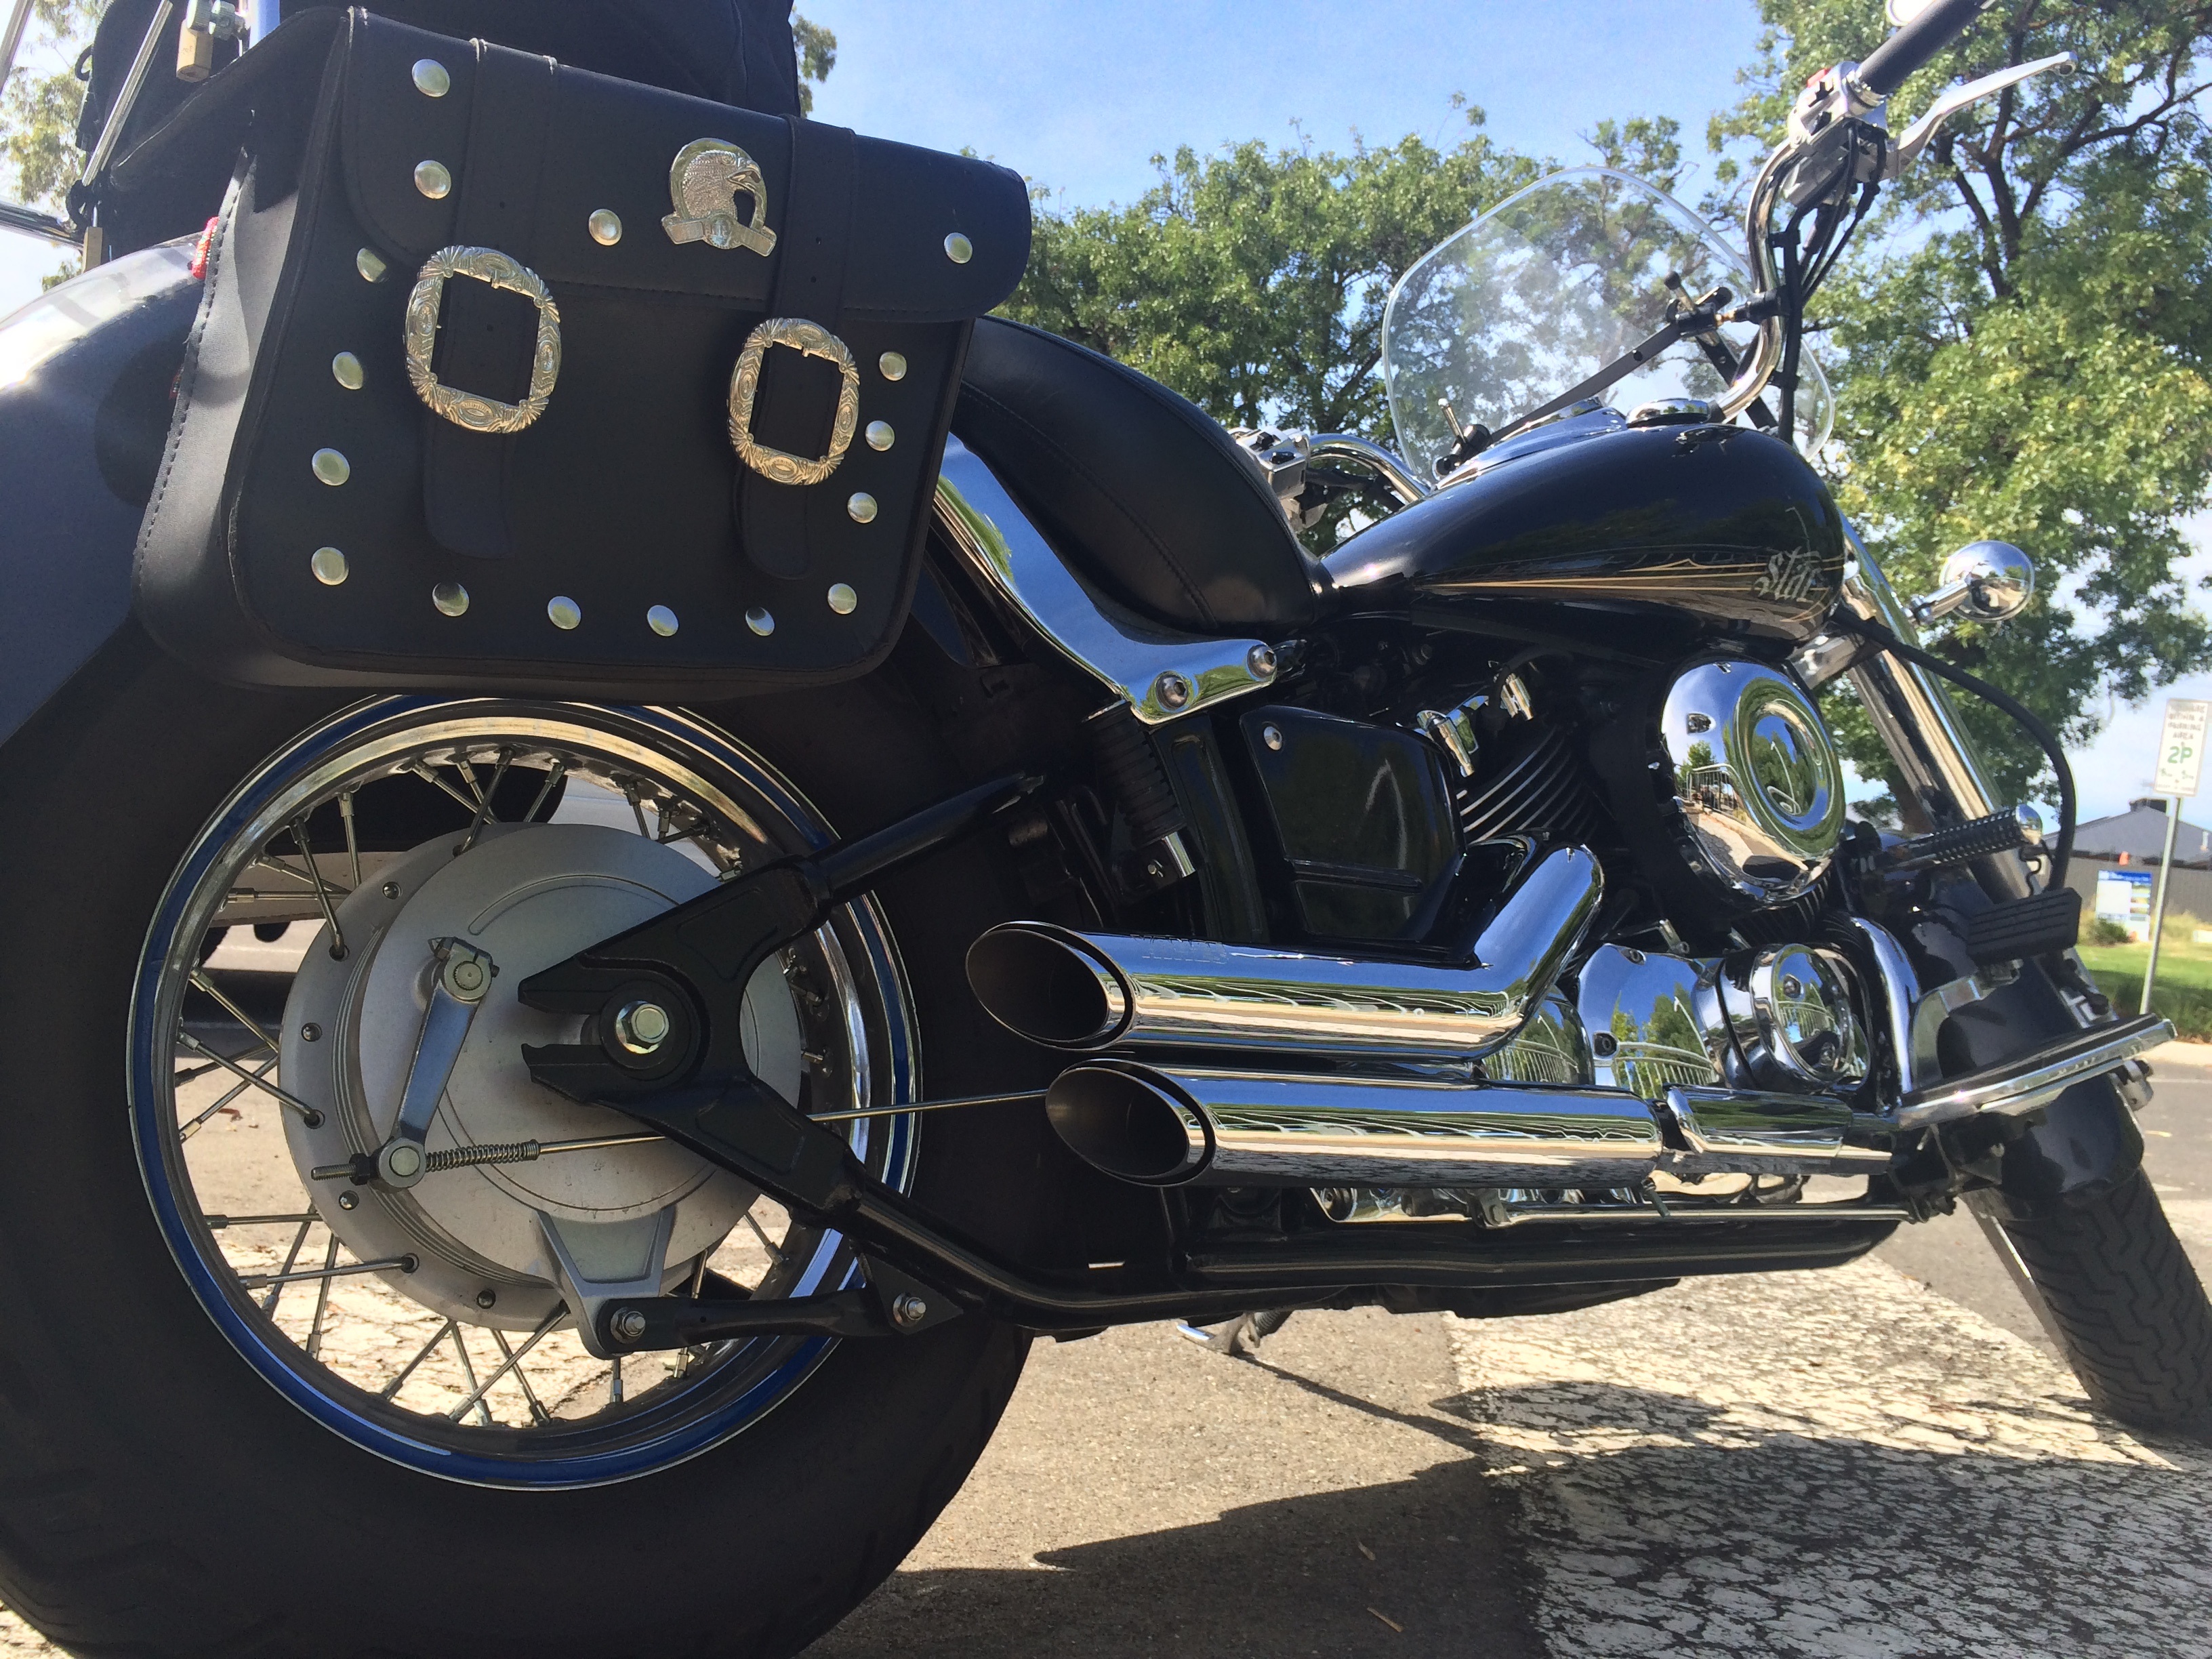
car, wheel, vehicle, motorcycle, chopper, cruiser, motorcycling, land vehicle, automobile make, automotive exterior